Algiers Point

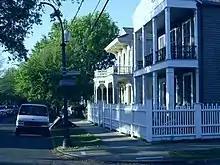
Algiers Point housesLate 19th-century houses at the corner of Delaronde and Olivier Streets

Algiers Point is a location on the Lower Mississippi River in New Orleans, Louisiana. In river pilotage, Algiers Point is one of the many points of land around which the river flows—albeit a significant one. People from Algiers Point (and Algiers as a whole) are known as Algierines, or Algerines.